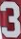
Number: 3